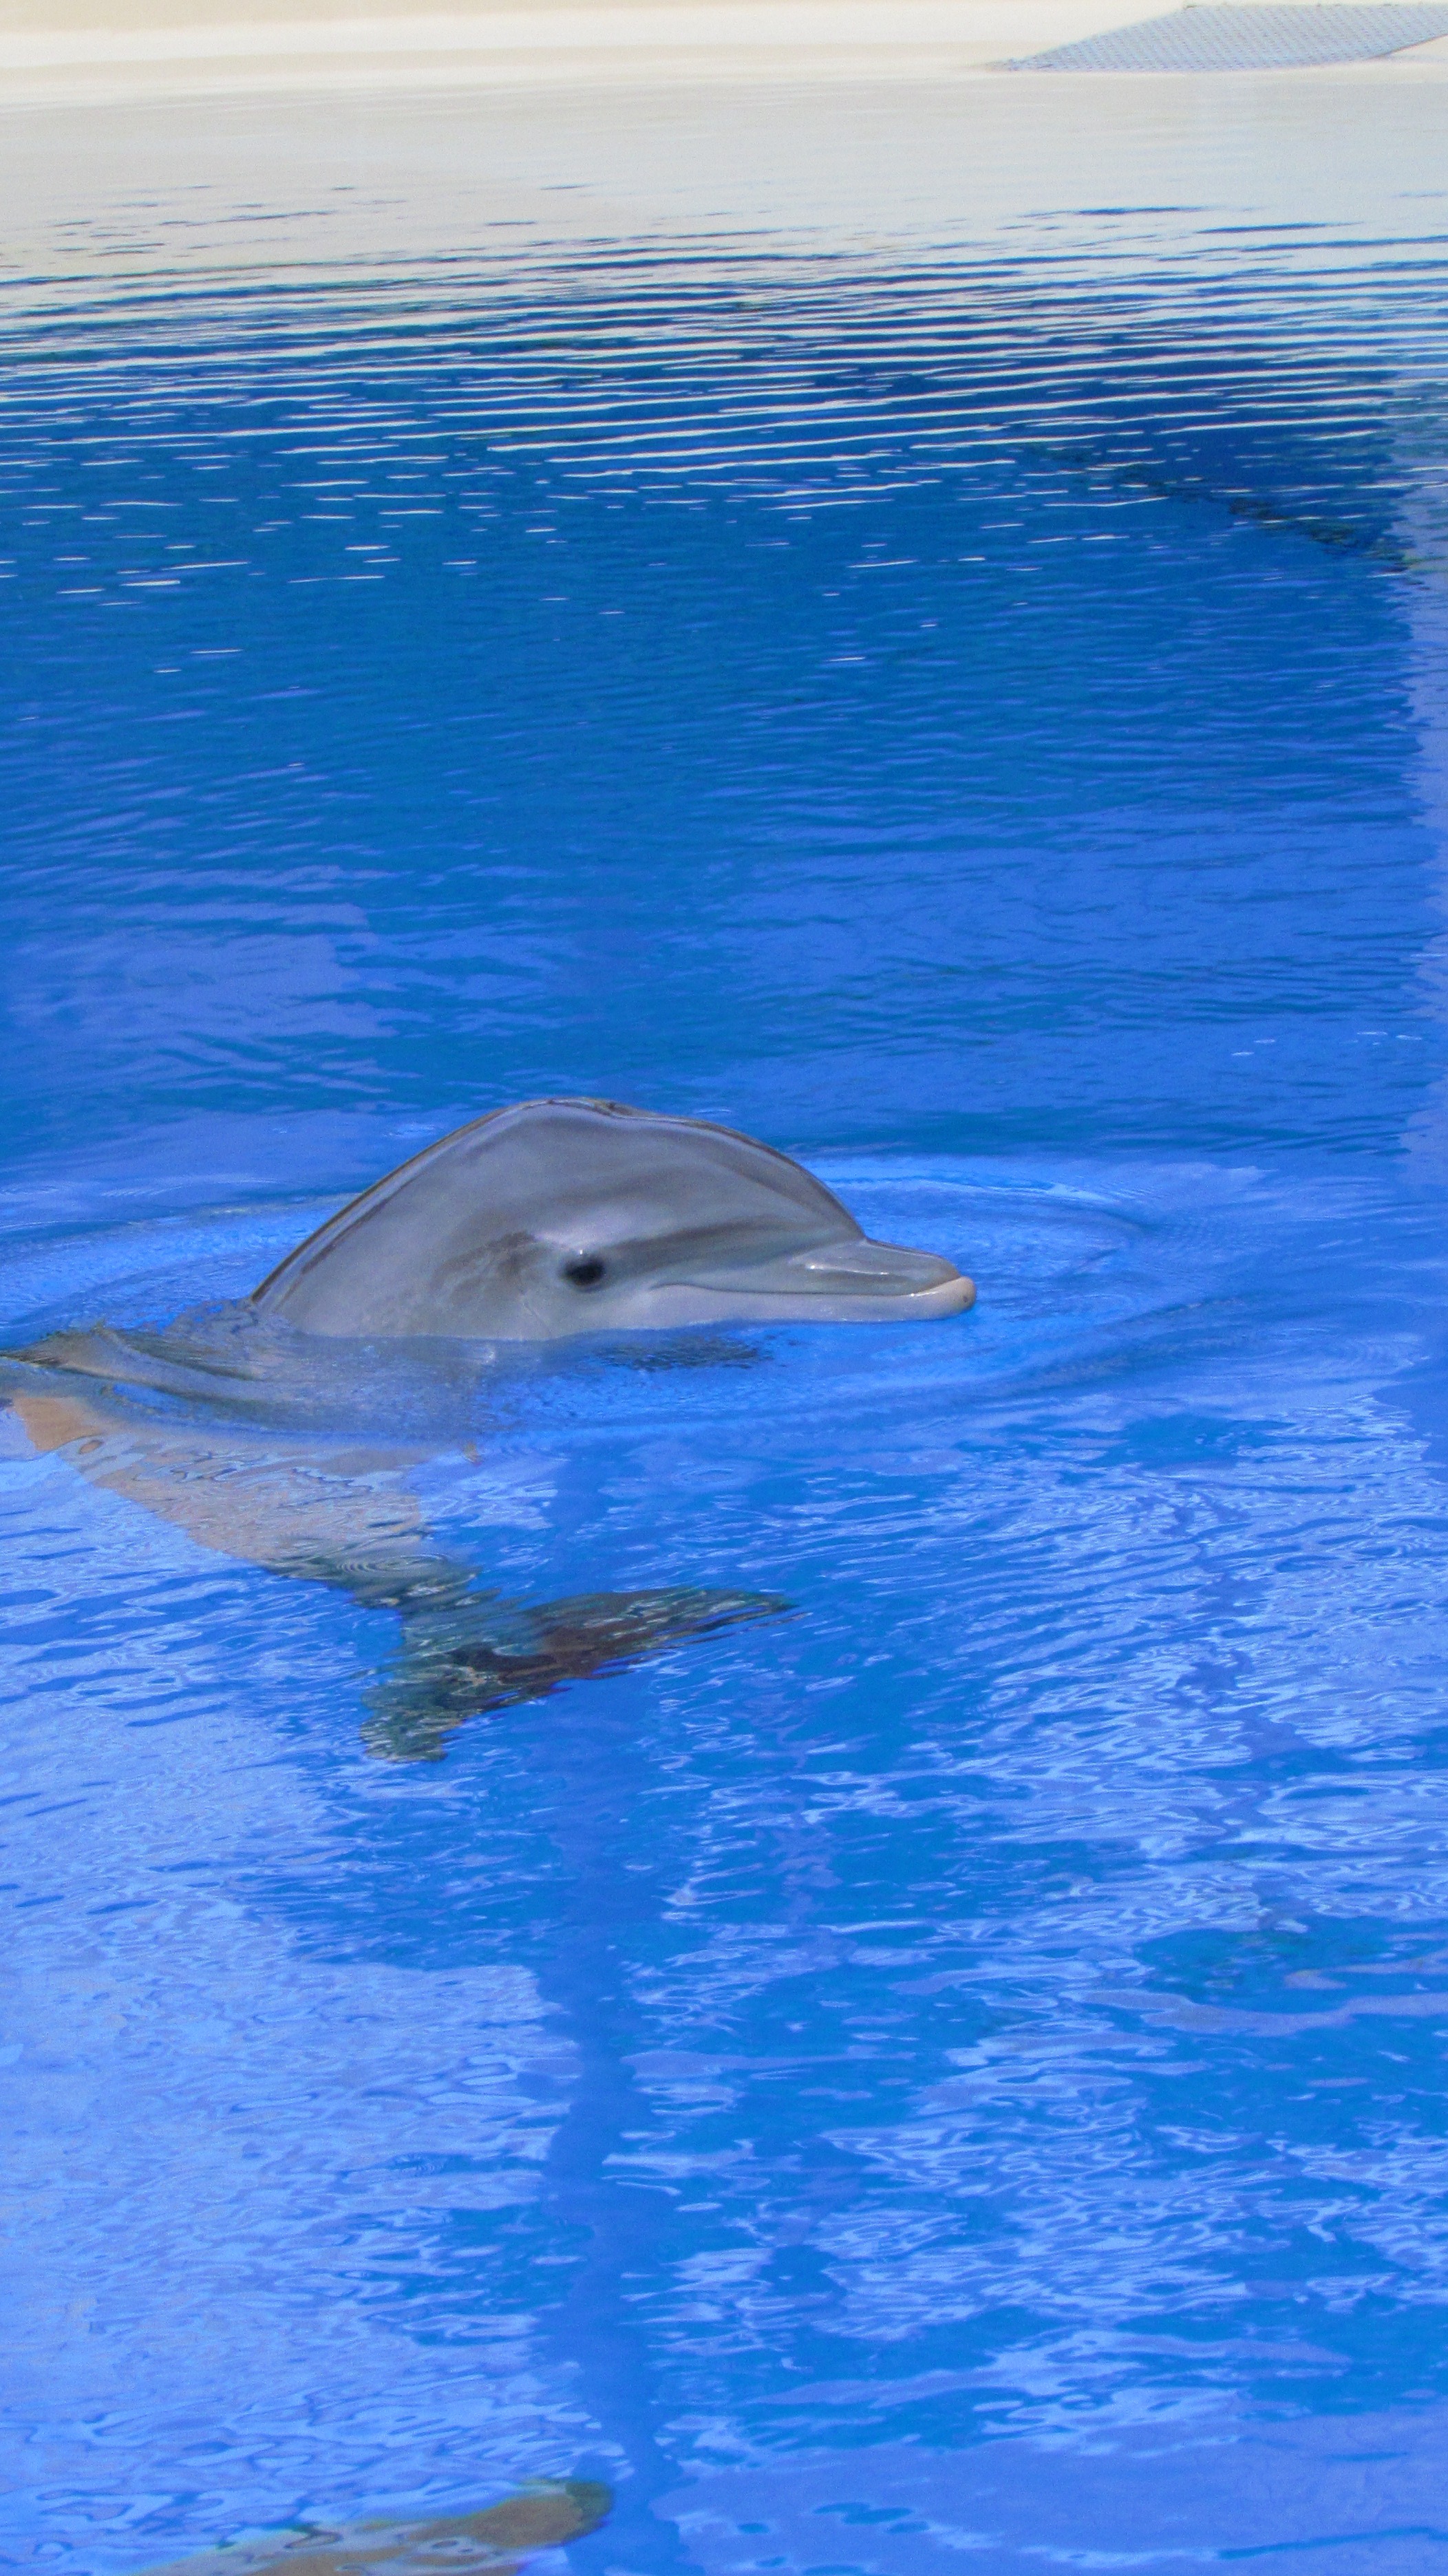
sea, ocean, animal, cute, biology, mammal, fish, vertebrate, dolphin, dolphins, marine mammal, marine biology, spinner dolphin, whales dolphins and porpoises, common bottlenose dolphin, short beaked common dolphin, rough toothed dolphin